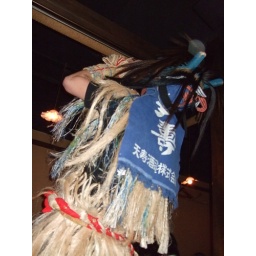
Back of the blue oni. He received a cup of sake from the patrons sitting in the table next to us.